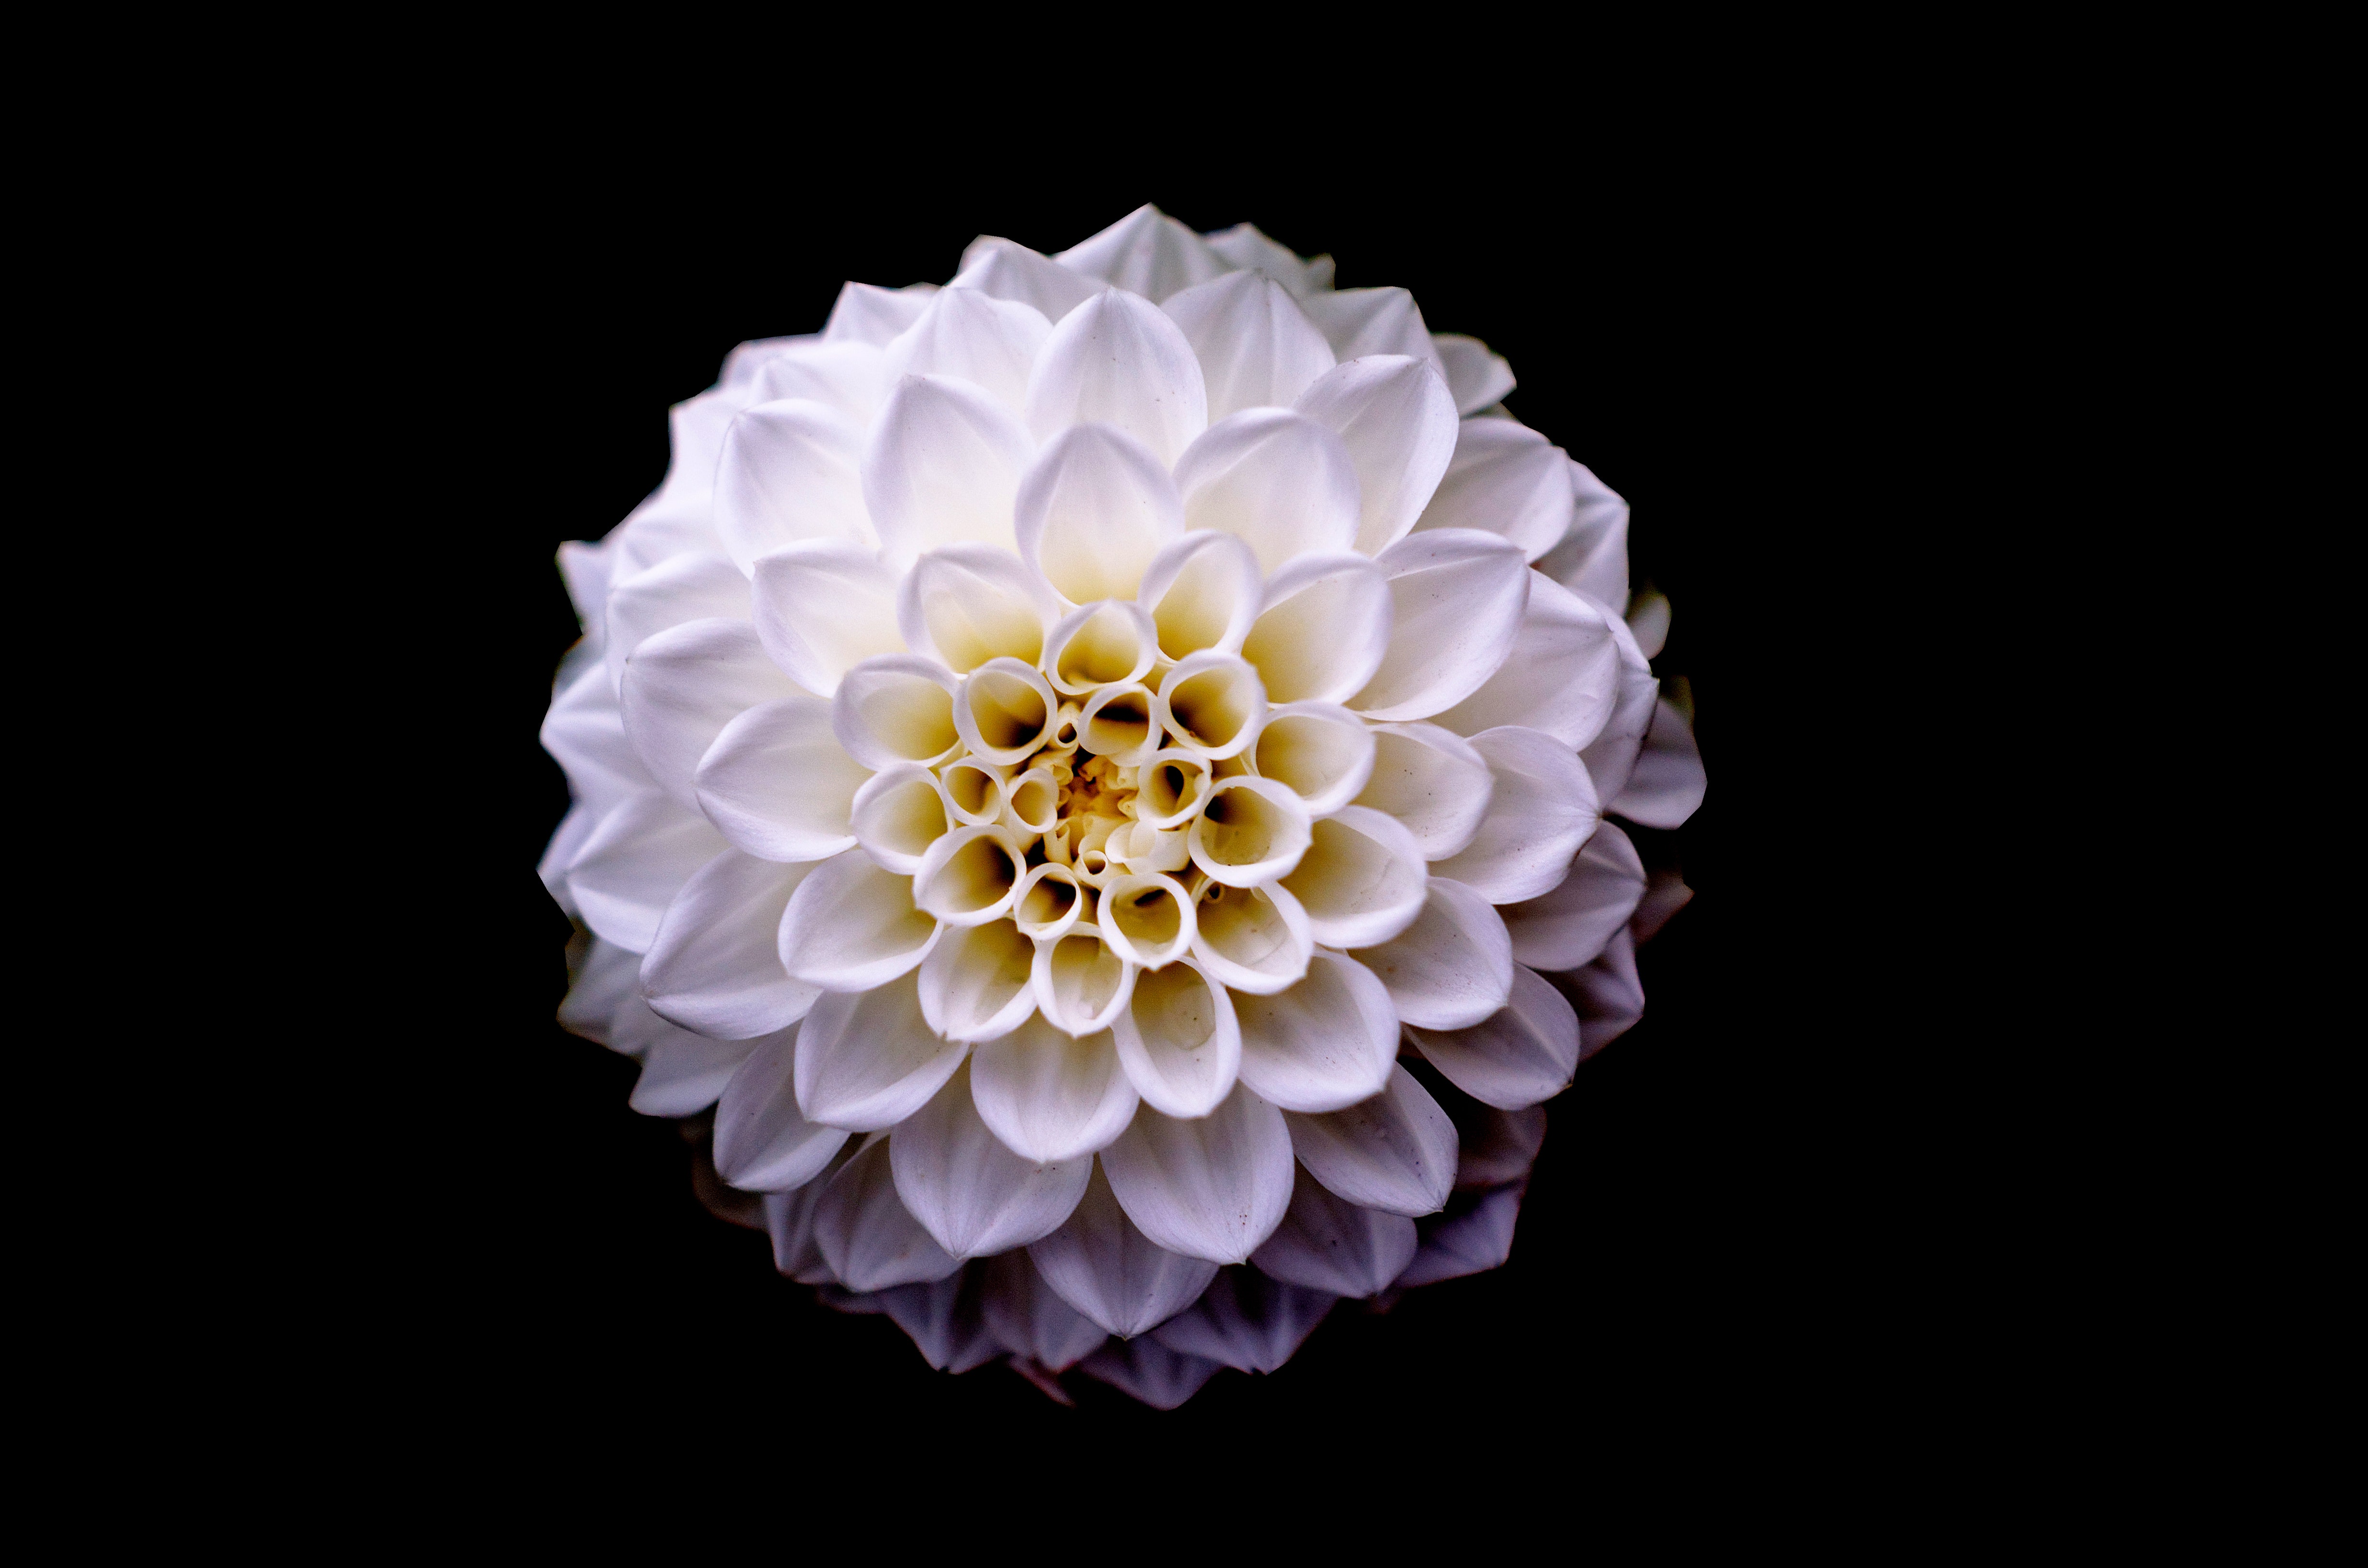
dahlia, flower, petal, plant, cut flowers, flowering plant, daisy family, pollen